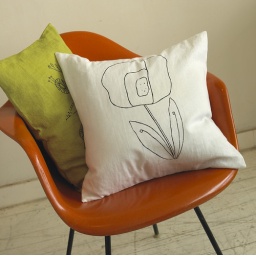
18&amp;quot; Mac Flower pillow in chair